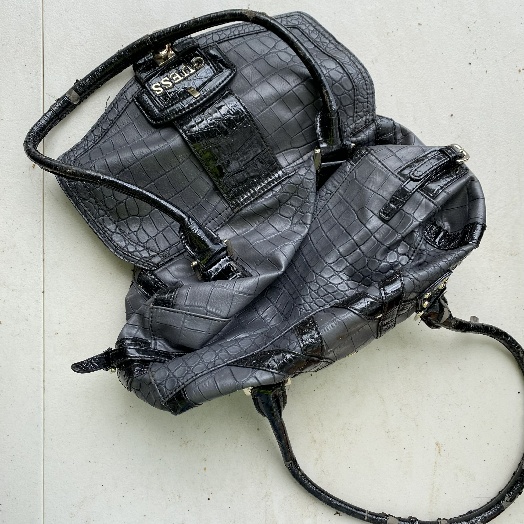
Label: Miscellaneous Trash